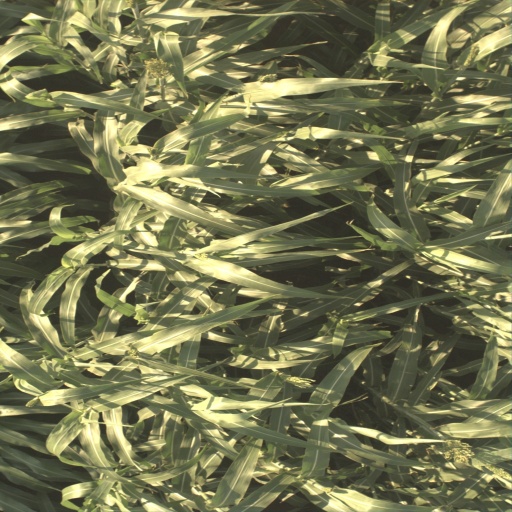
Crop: sorghum